Salicornia

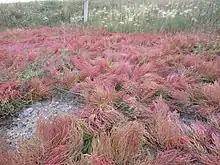
"S. rubra" at a saline inland habitat

, Plants of the World Online accepted the following species: